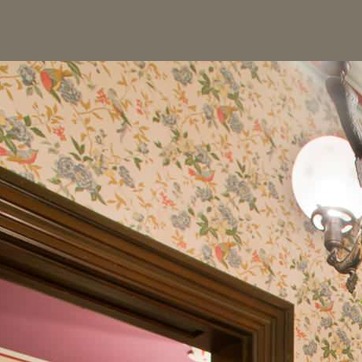
Material: wallpaper